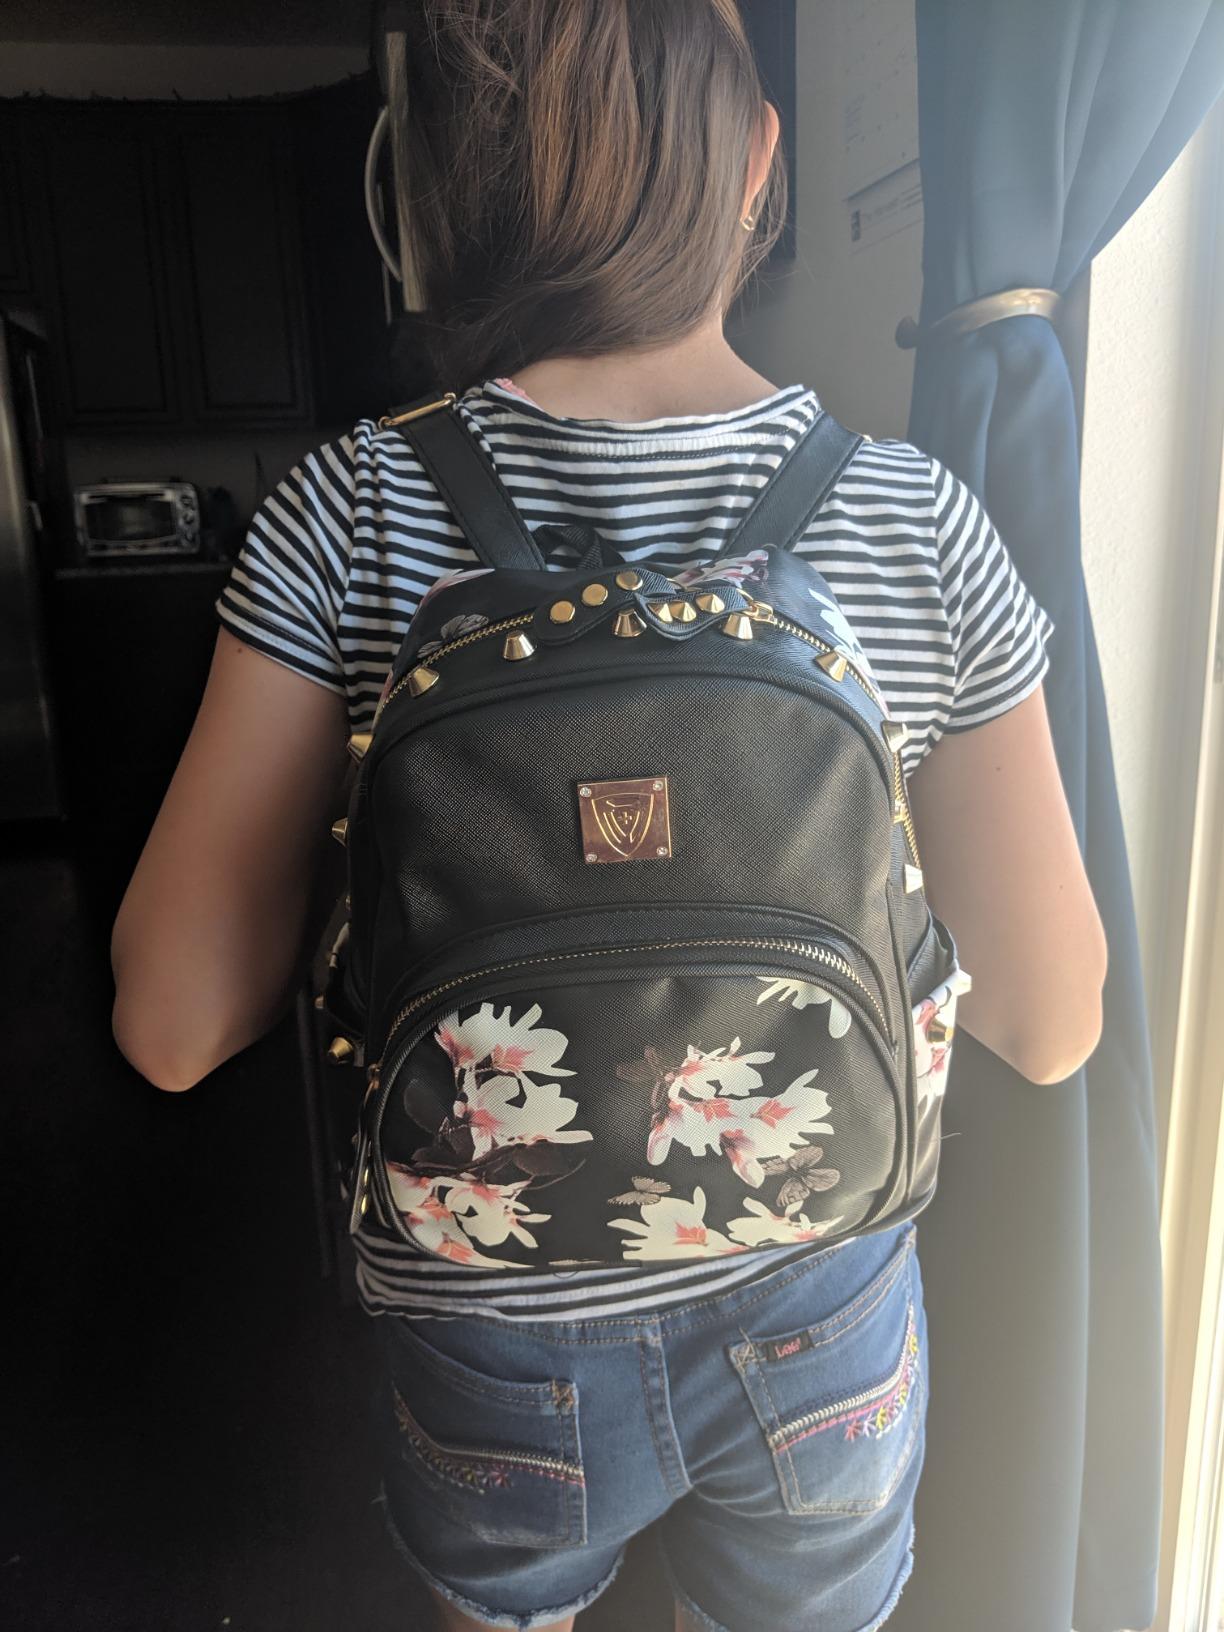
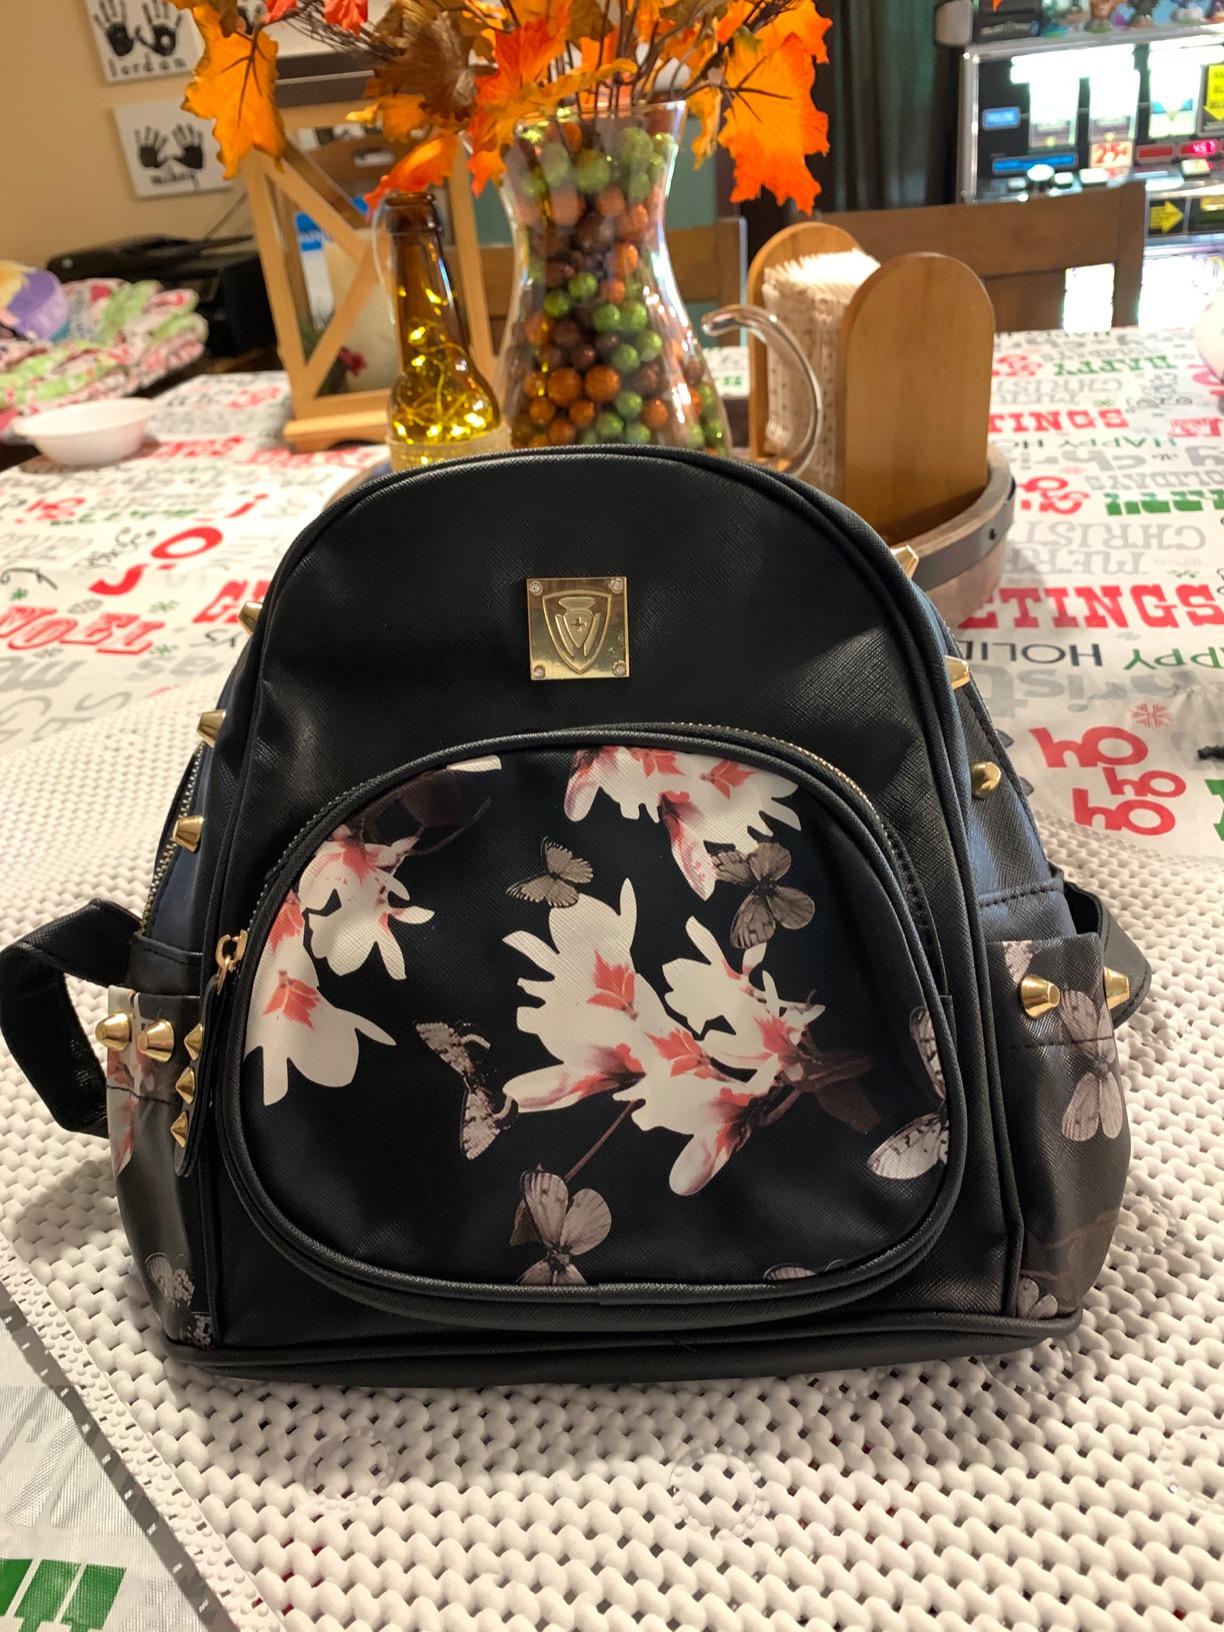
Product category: accessories_handbag
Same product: yes